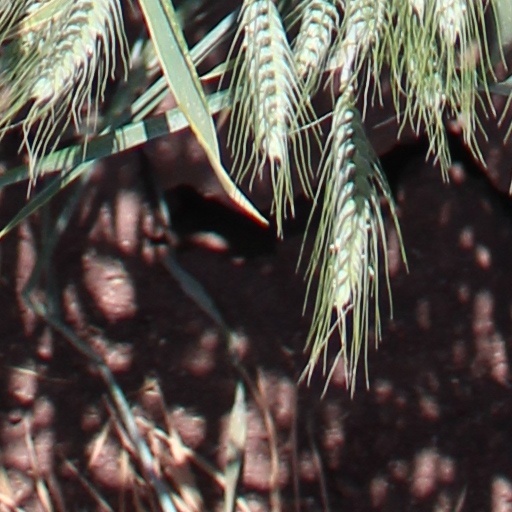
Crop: wheat